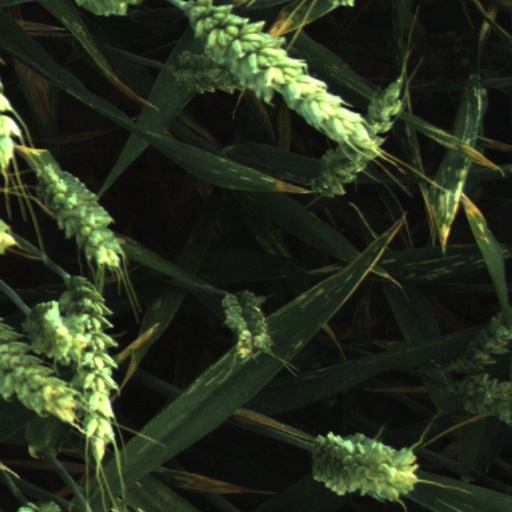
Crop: wheat